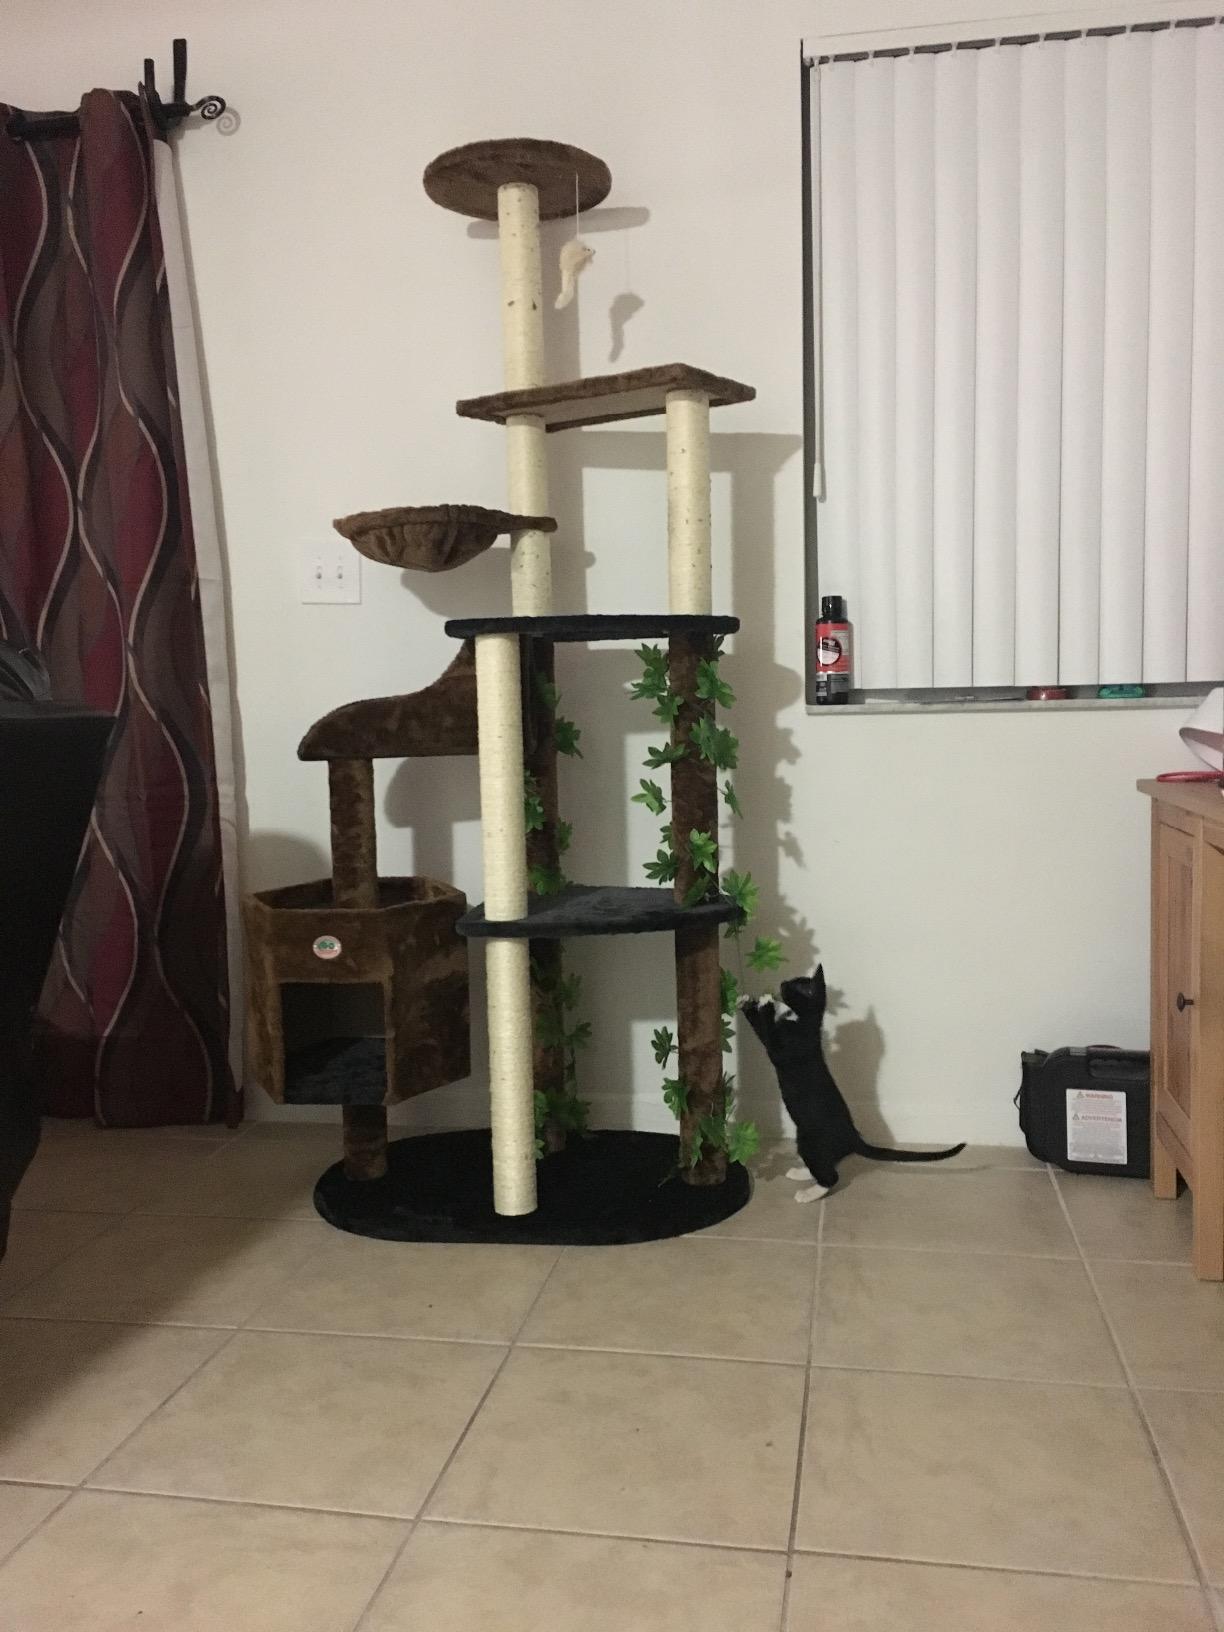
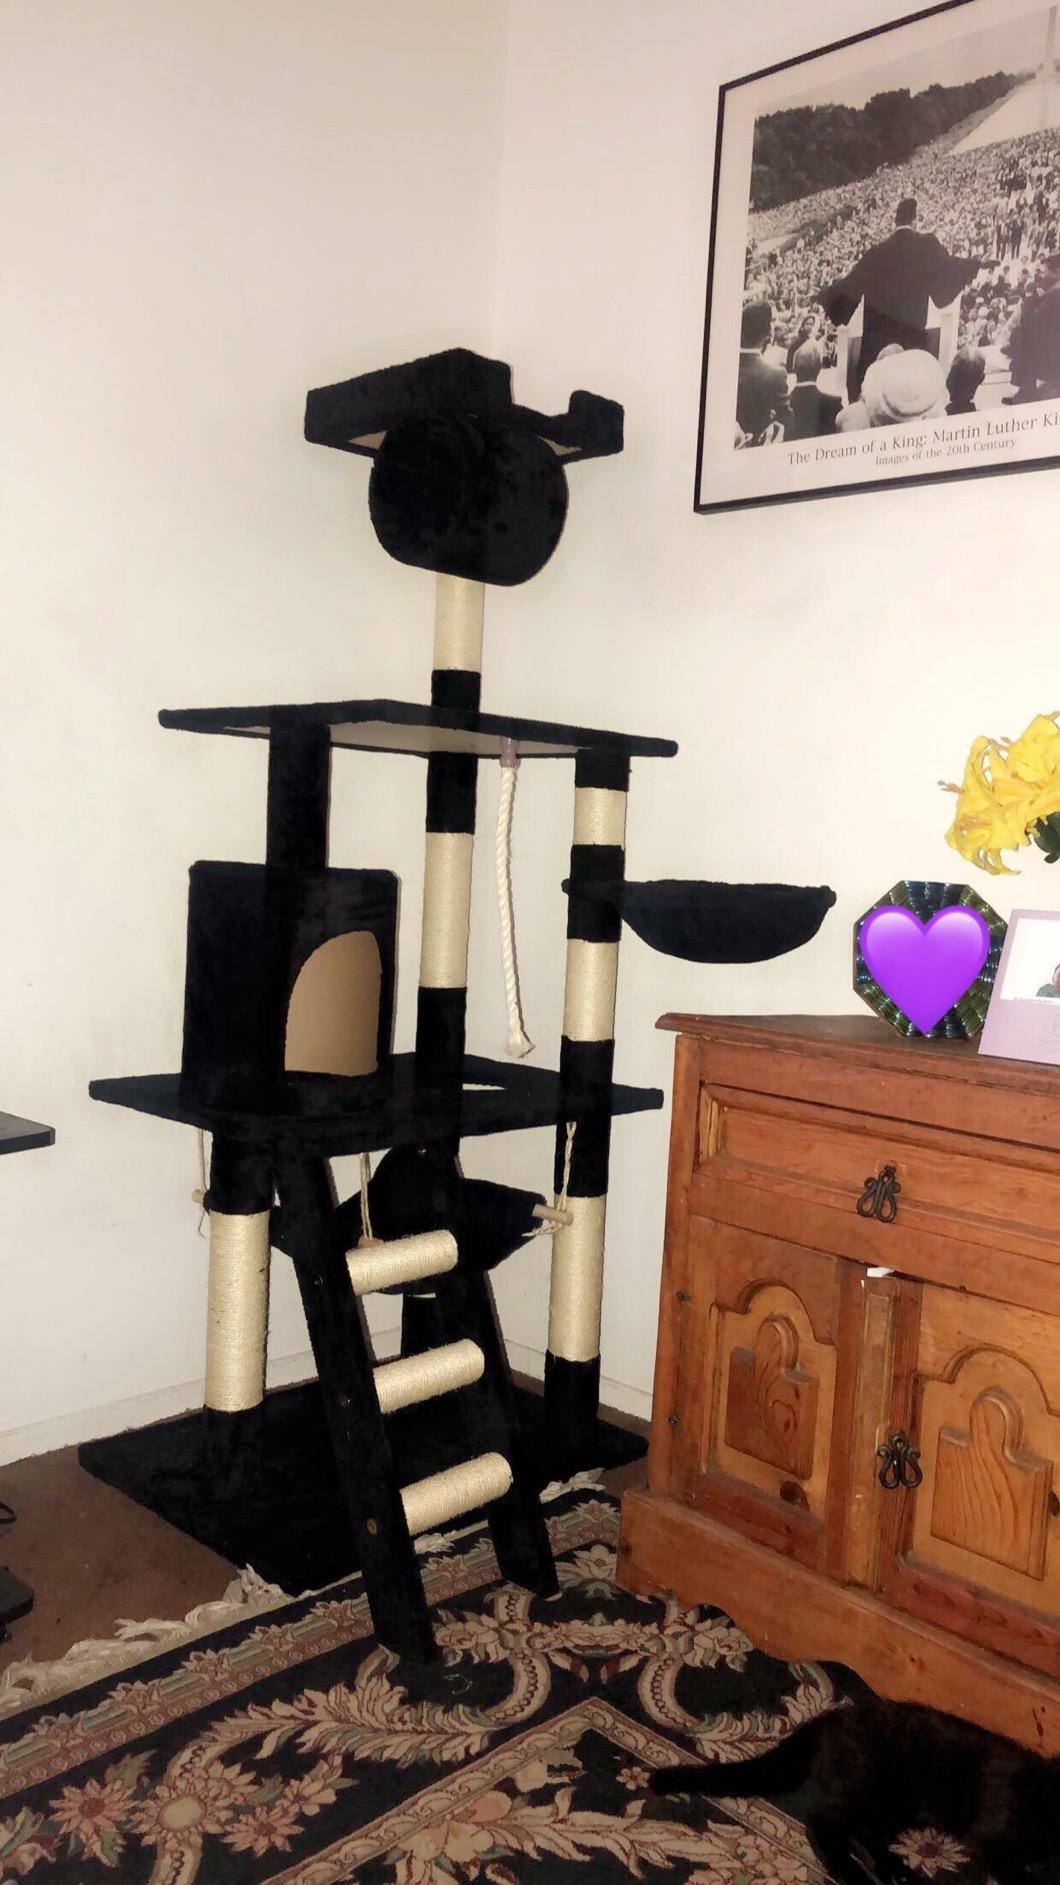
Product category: items_cat tree
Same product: no